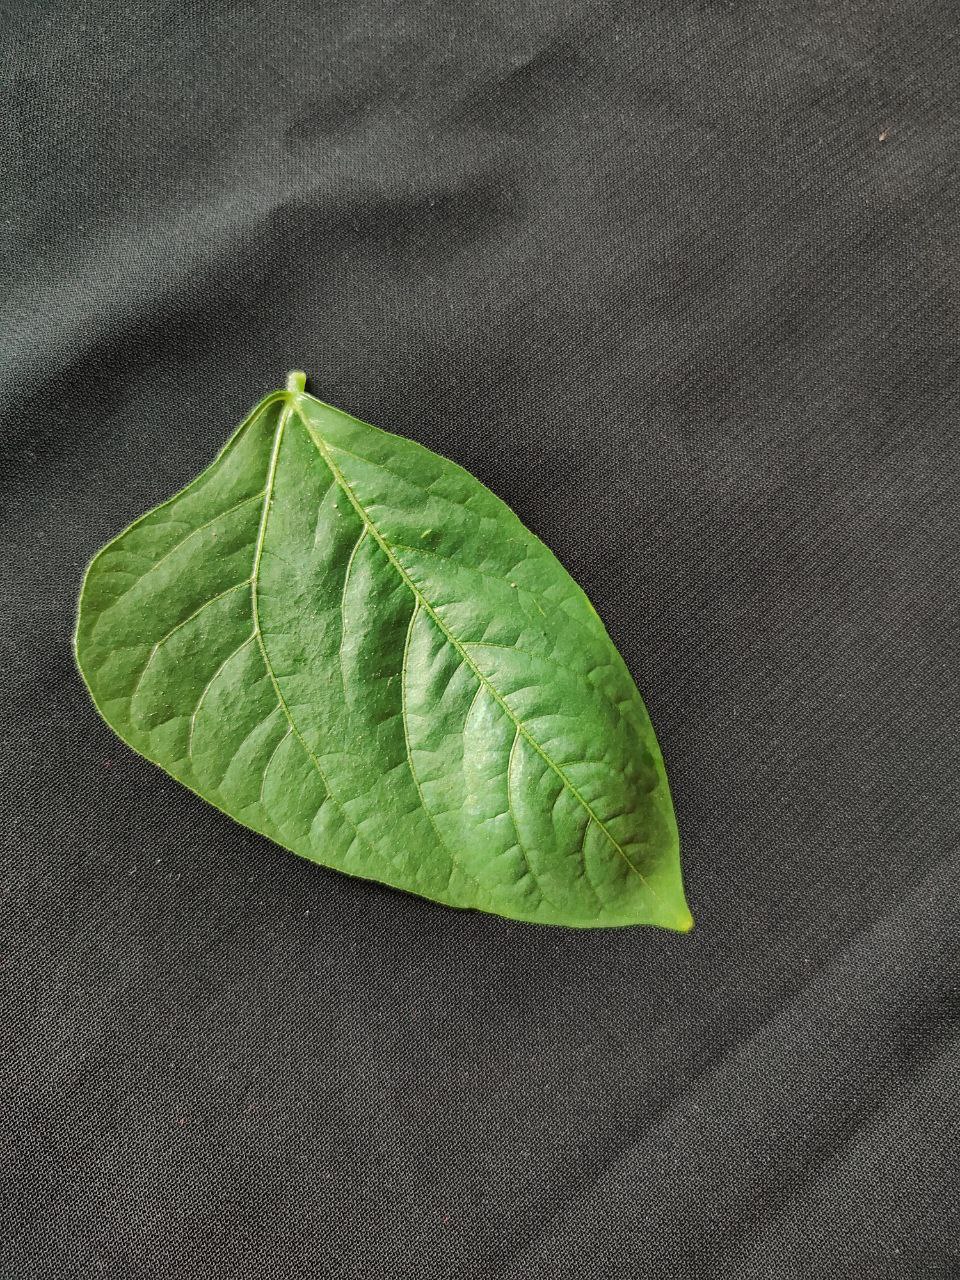
Crop: cowpea
Leaf condition: Fresh Leaf